Sherman Firefly

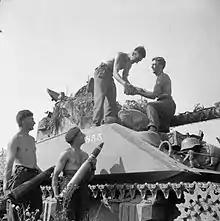
Loading 17-pounder APCBC rounds into a Firefly

The main armament of the Sherman Firefly was the Ordnance Quick-Firing 17-pounder. Designed as the successor to the British QF 6-pounder, the 17-pounder was the most powerful British tank gun of the war, and one of the most powerful of any nationality, being able to penetrate more armour than the 8.8 cm KwK 36 fitted to the German Tiger I. The 17-pounder was theoretically able to penetrate some of armour at and at using standard armour piercing, capped, ballistic capped (APCBC) ammunition. Armour piercing, discarding sabot (APDS) ammunition could penetrate some 256 mm of armor at 500 m and 233 mm at 1,000 m, which on paper could defeat the armour of almost every German armoured fighting vehicle at any likely range. However, war production APDS rounds lacked accuracy, and the 50 mm penetrator was less destructive after it had penetrated enemy tank armour than the 76.2 mm APCBC shell. APDS ammunition was rare until the post-war period. While the Sherman Firefly was capable of carrying 77 rounds of ammunition, the tank's design features meant that only 23 rounds were easily and readily available when the tank was in action.